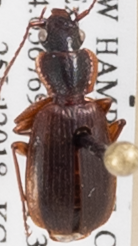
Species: Cymindis cribricollis
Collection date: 2018-07-25
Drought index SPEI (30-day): -0.058
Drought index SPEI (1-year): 0.04
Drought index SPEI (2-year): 0.334